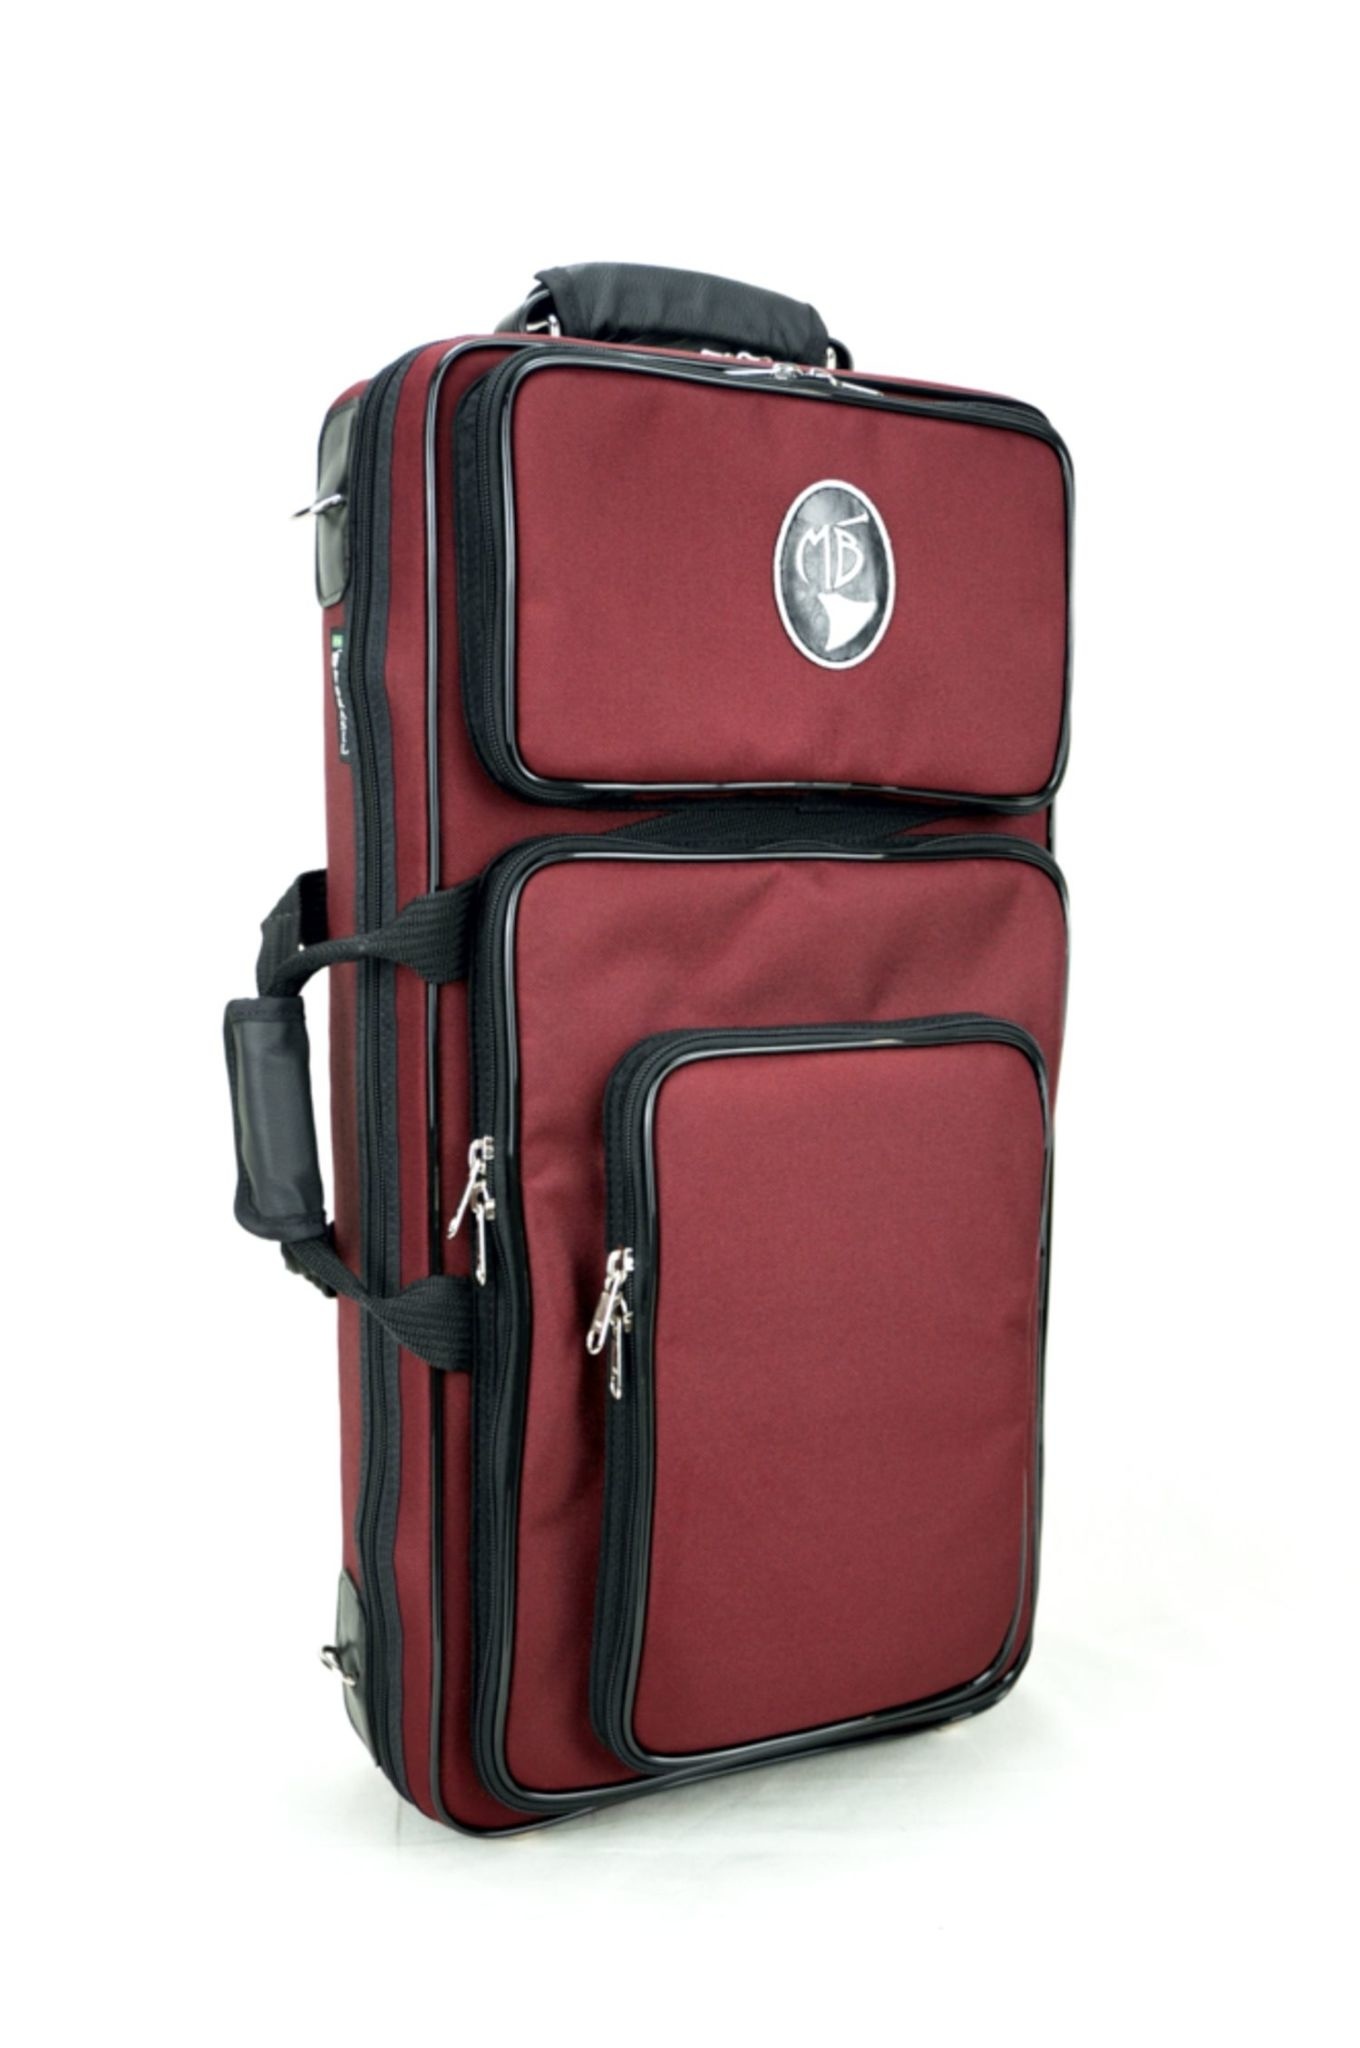
Marcus Bonna Gentleman Model MB Fabric Bassoon Case
Marcus Bonna brand bassoon case, Gentleman model "Model MB" in fabric. Available in 22 colors.
Brand: Marcus Bonna
Category: Arts & Entertainment > Hobbies & Creative Arts > Musical Instrument & Orchestra Accessories > Woodwind Instrument Accessories > Bassoon Accessories > Bassoon Cases & Gigbags